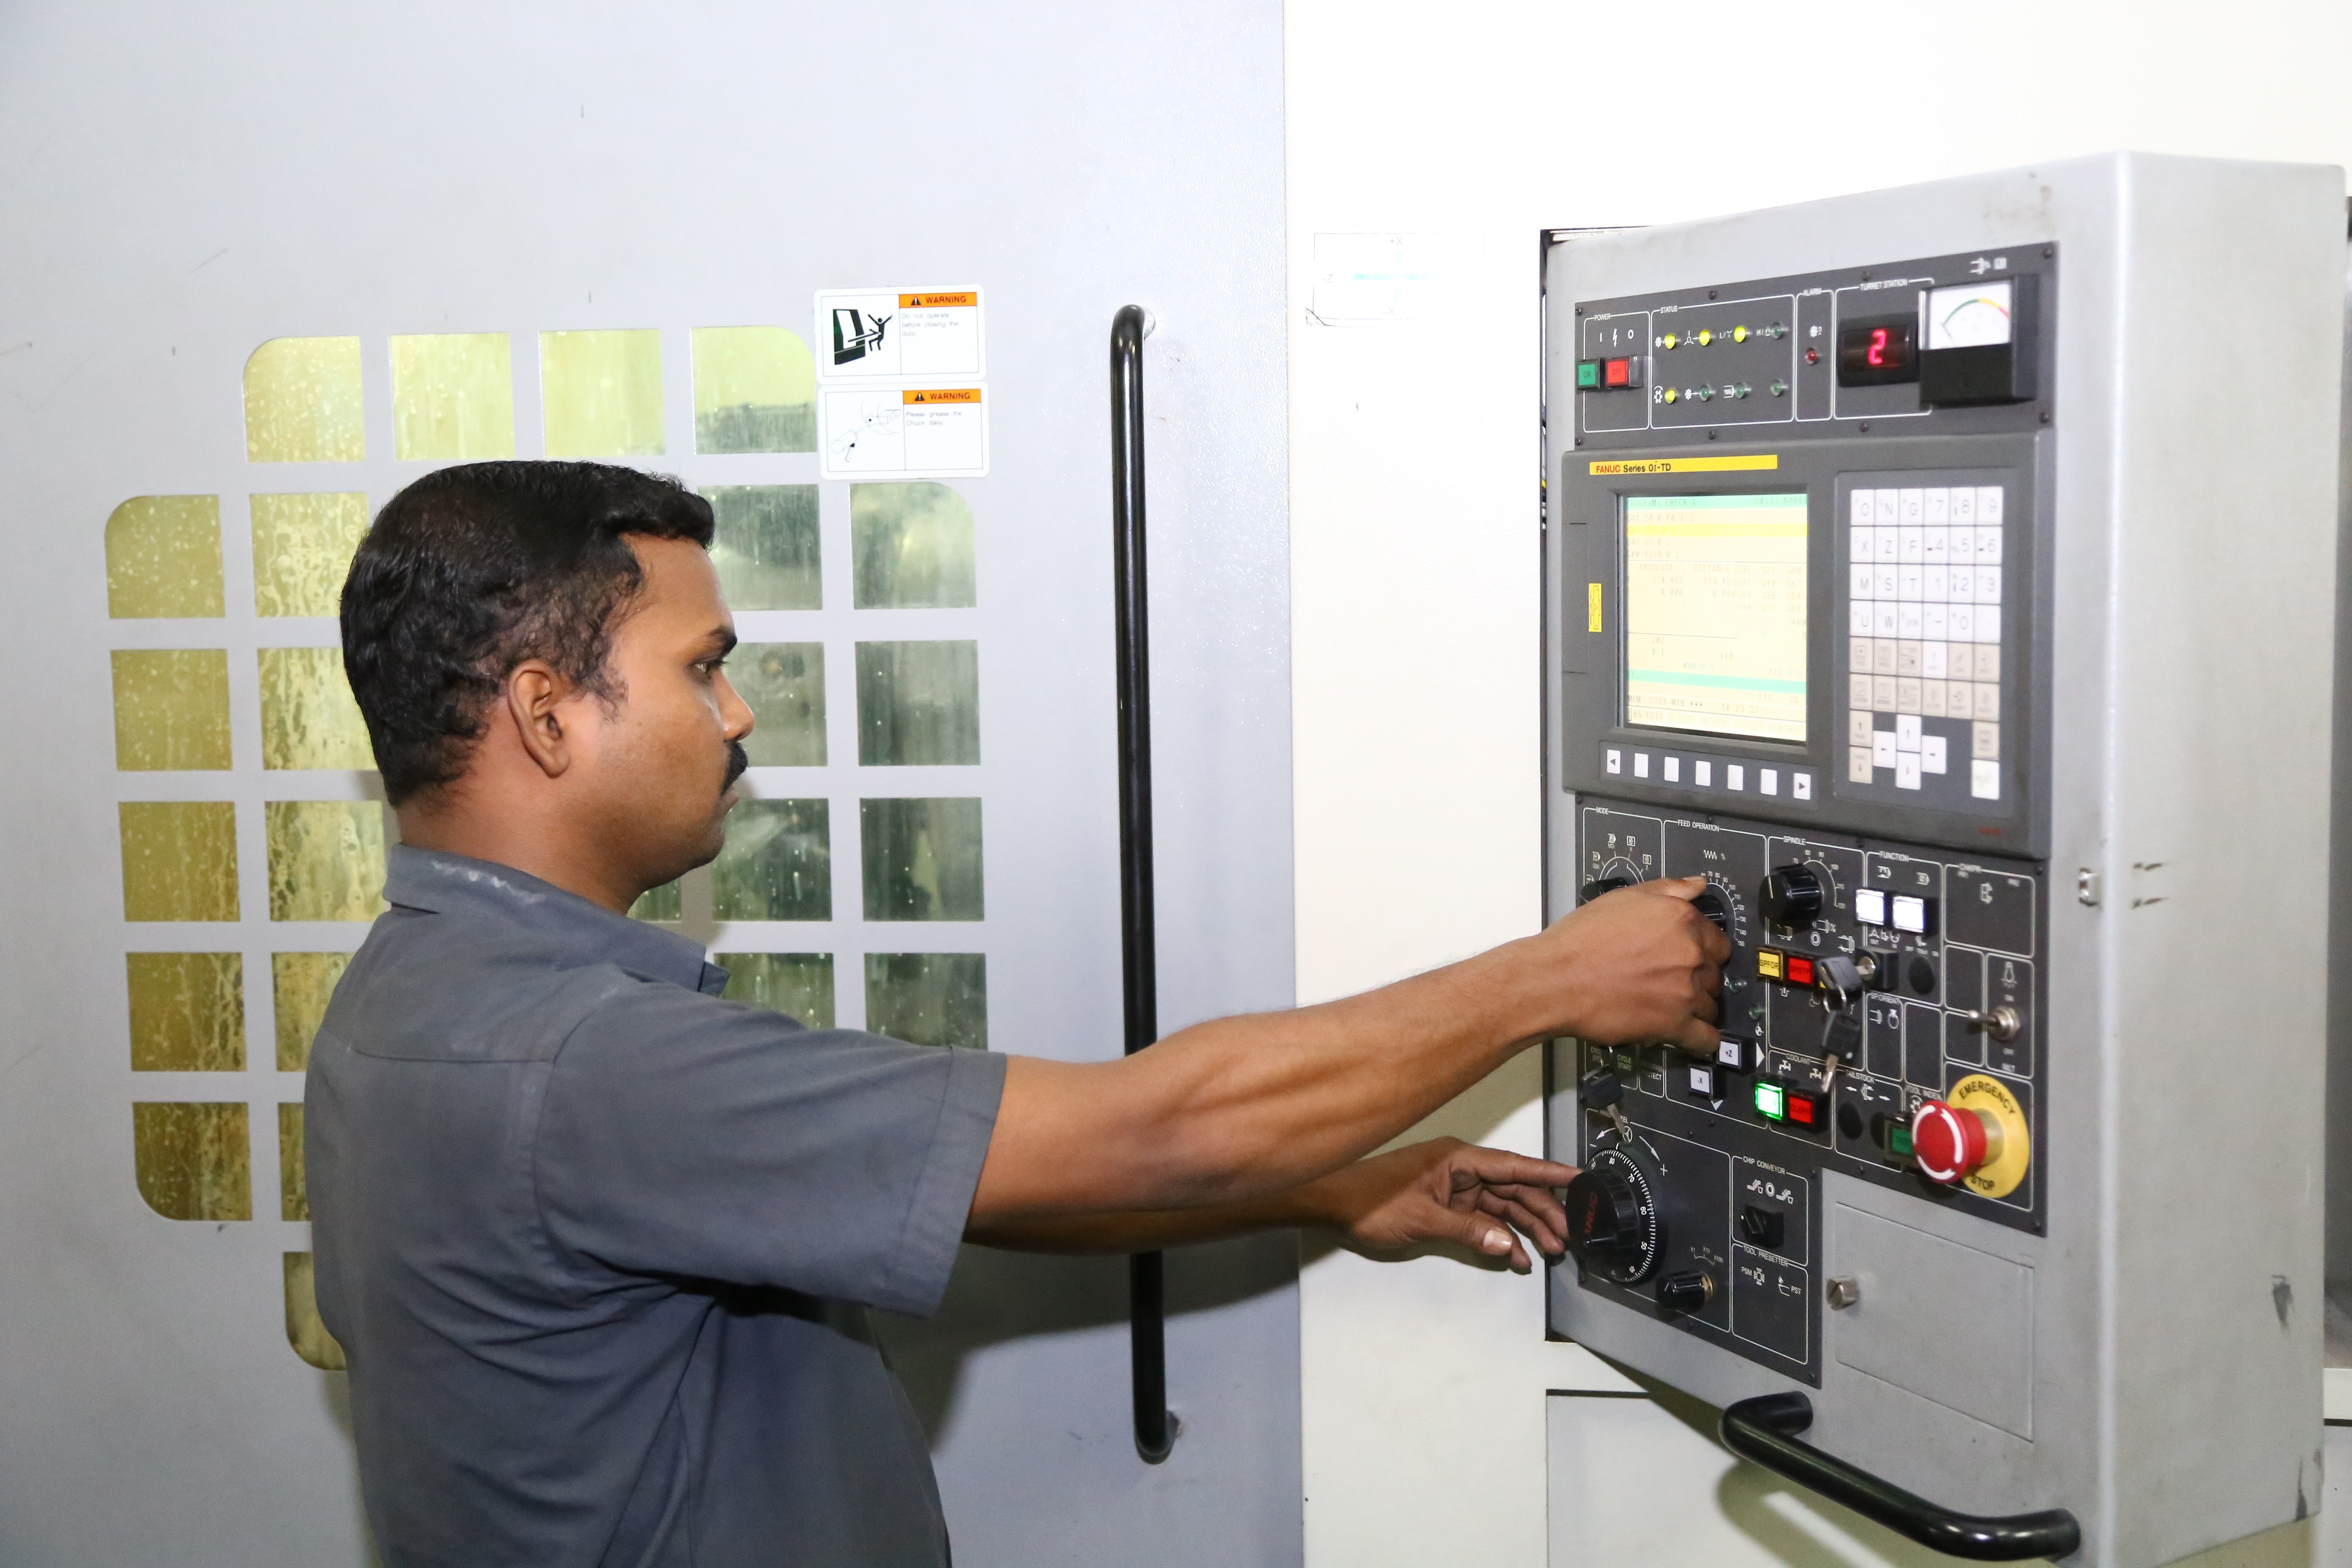
working, plant, steel, male, metal, industrial, machine, industry, business, energy, product, worker, power, engineering, machines, job, mechanic, industrial plant, machine tool